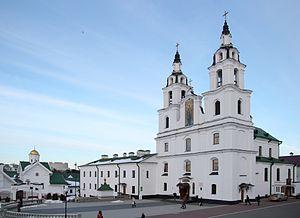
Le baroque biélorusse, appelé aussi baroque uniate ou baroque sarmate en Biélorussie ou baroque de Vilnius en Biélorussie est un style architectural, qui est présent en Biélorussie depuis la fin du XVIᵉ siècle et présente les grandes caractéristiques de l'architecture baroque tout en conservant des particularités propres liées à sa situation géographique de carrefour entre différentes religions et différentes cultures. Il s'est développé suivant des tendances multiples du fait du rattachement au fil des siècles, du territoire actuel de la Biélorussie, à l'ancienne Pologne, au Grand-duché de Lituanie ou à la République des deux nations. Ce style est classé à ses débuts dans la catégorie des styles « baroque primitif » ou « style jésuite ». Plus récemment, il reçoit de la part des historiens d'art, des appellations plus spécifiques telle que « baroque sarmate », « baroque de Vilnius » qui dénotent la multiplicité des tendances baroques dans cette région.